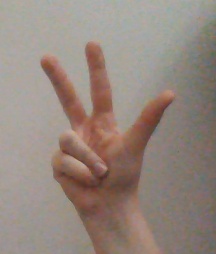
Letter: al